June 1973 lunar eclipse

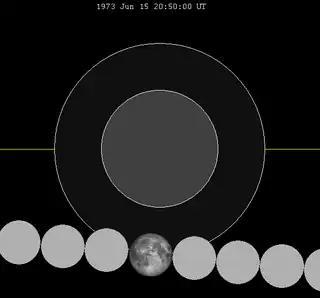
The Moon's hourly motion shown right to left

A penumbral lunar eclipse occurred at the Moon’s ascending node of orbit on Friday, June 15, 1973, with an umbral magnitude of −0.6020. A lunar eclipse occurs when the Moon moves into the Earth's shadow, causing the Moon to be darkened. A penumbral lunar eclipse occurs when part or all of the Moon's near side passes into the Earth's penumbra. Unlike a solar eclipse, which can only be viewed from a relatively small area of the world, a lunar eclipse may be viewed from anywhere on the night side of Earth. Occurring only about 3 hours after apogee (on June 15, 1973, at 18:05 UTC), the Moon's apparent diameter was smaller.